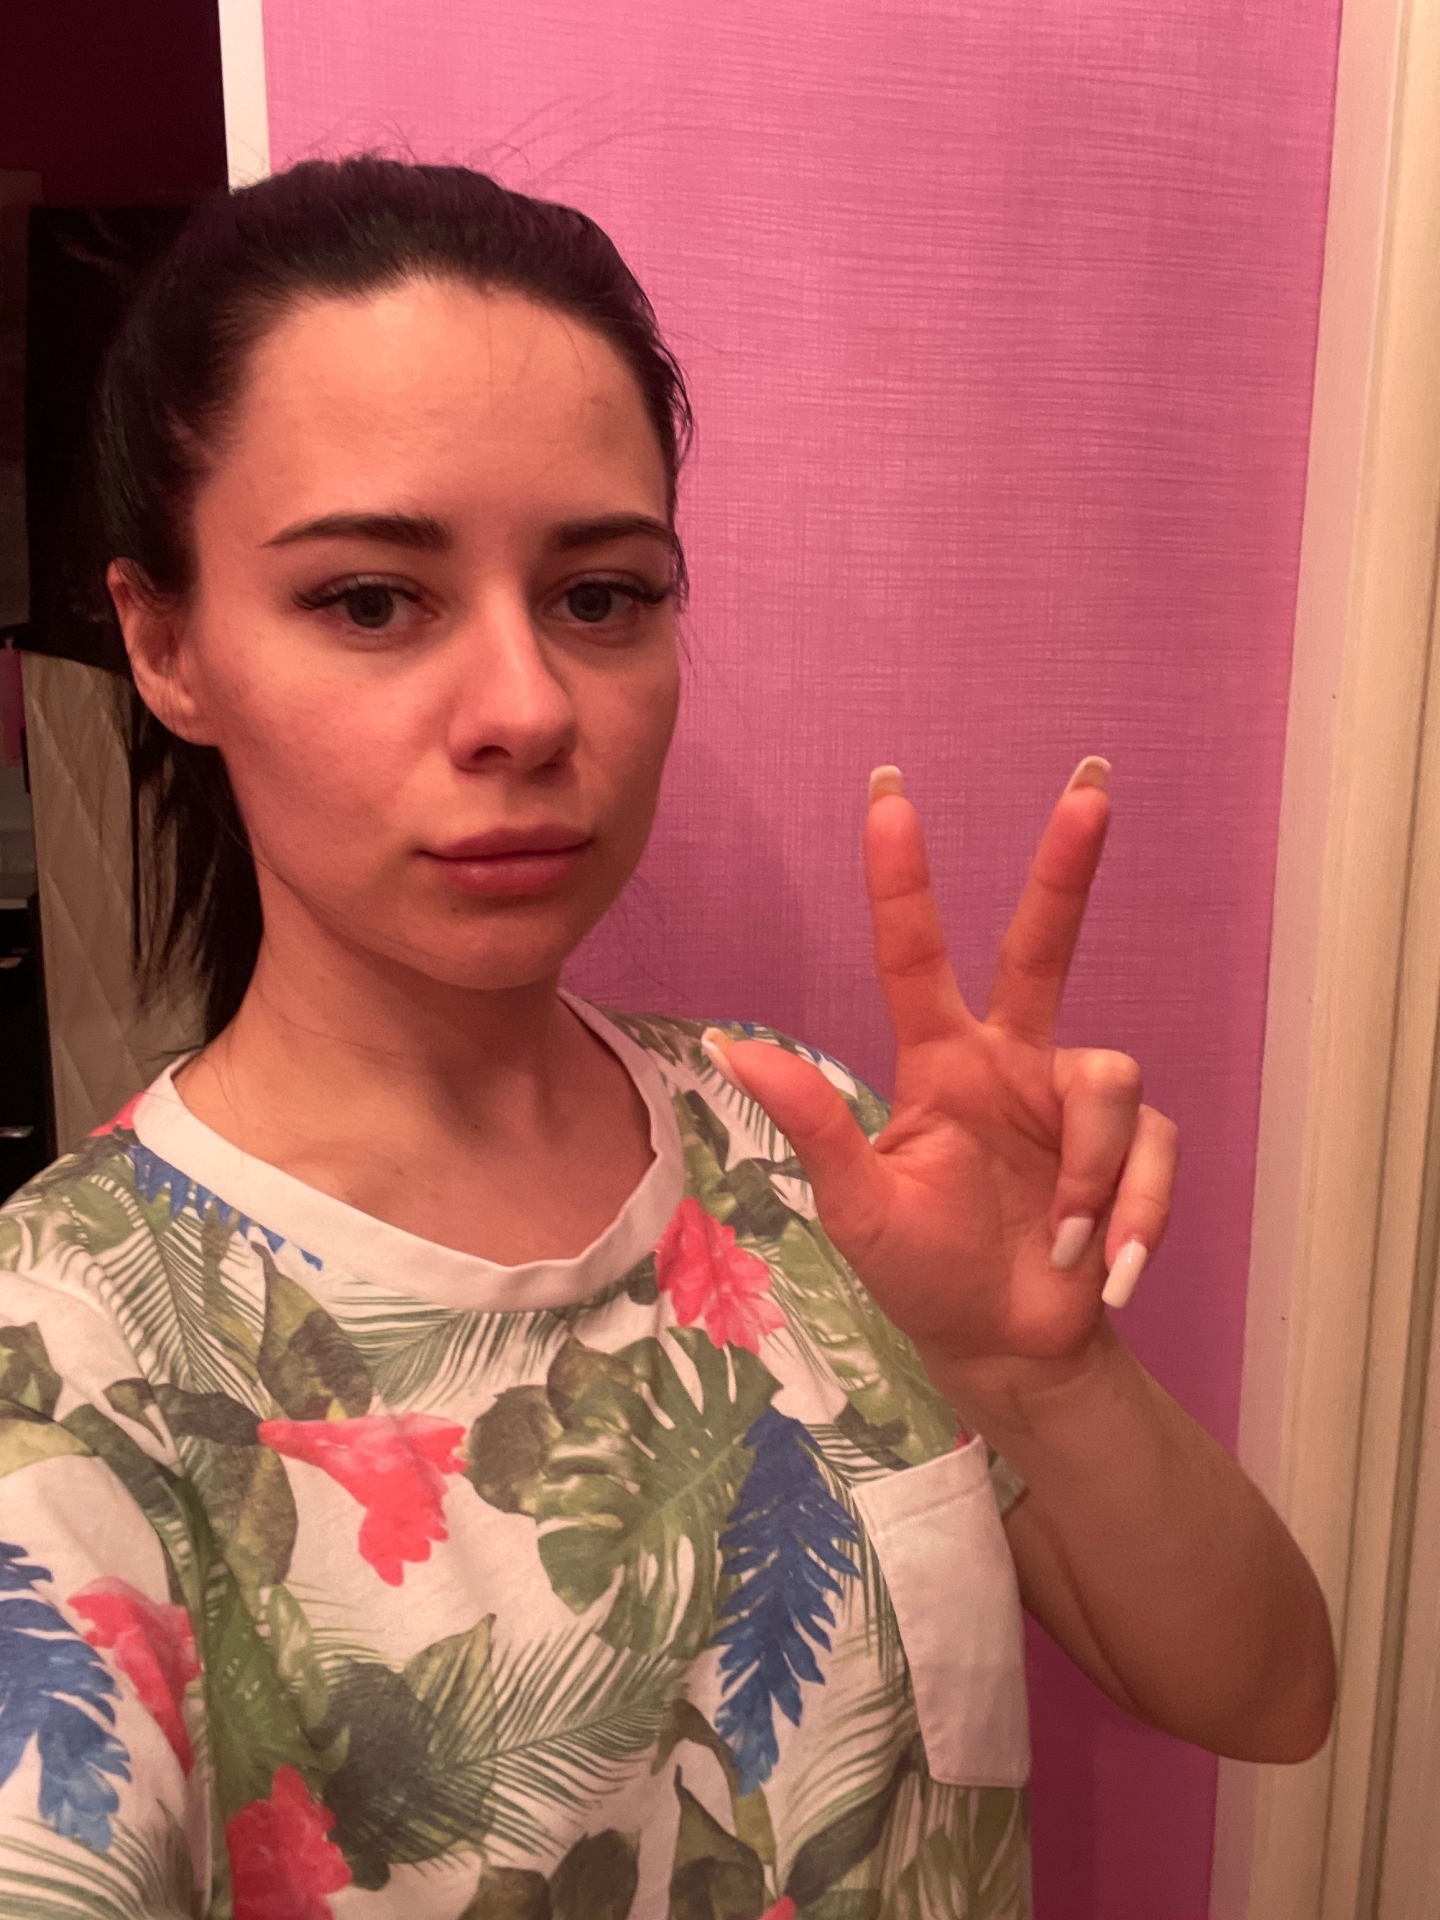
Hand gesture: three2